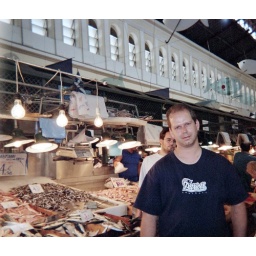
Me at a fish market in Athens, Greece.